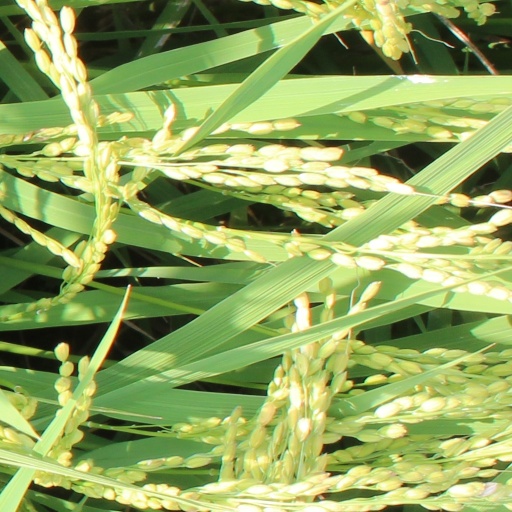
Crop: rice